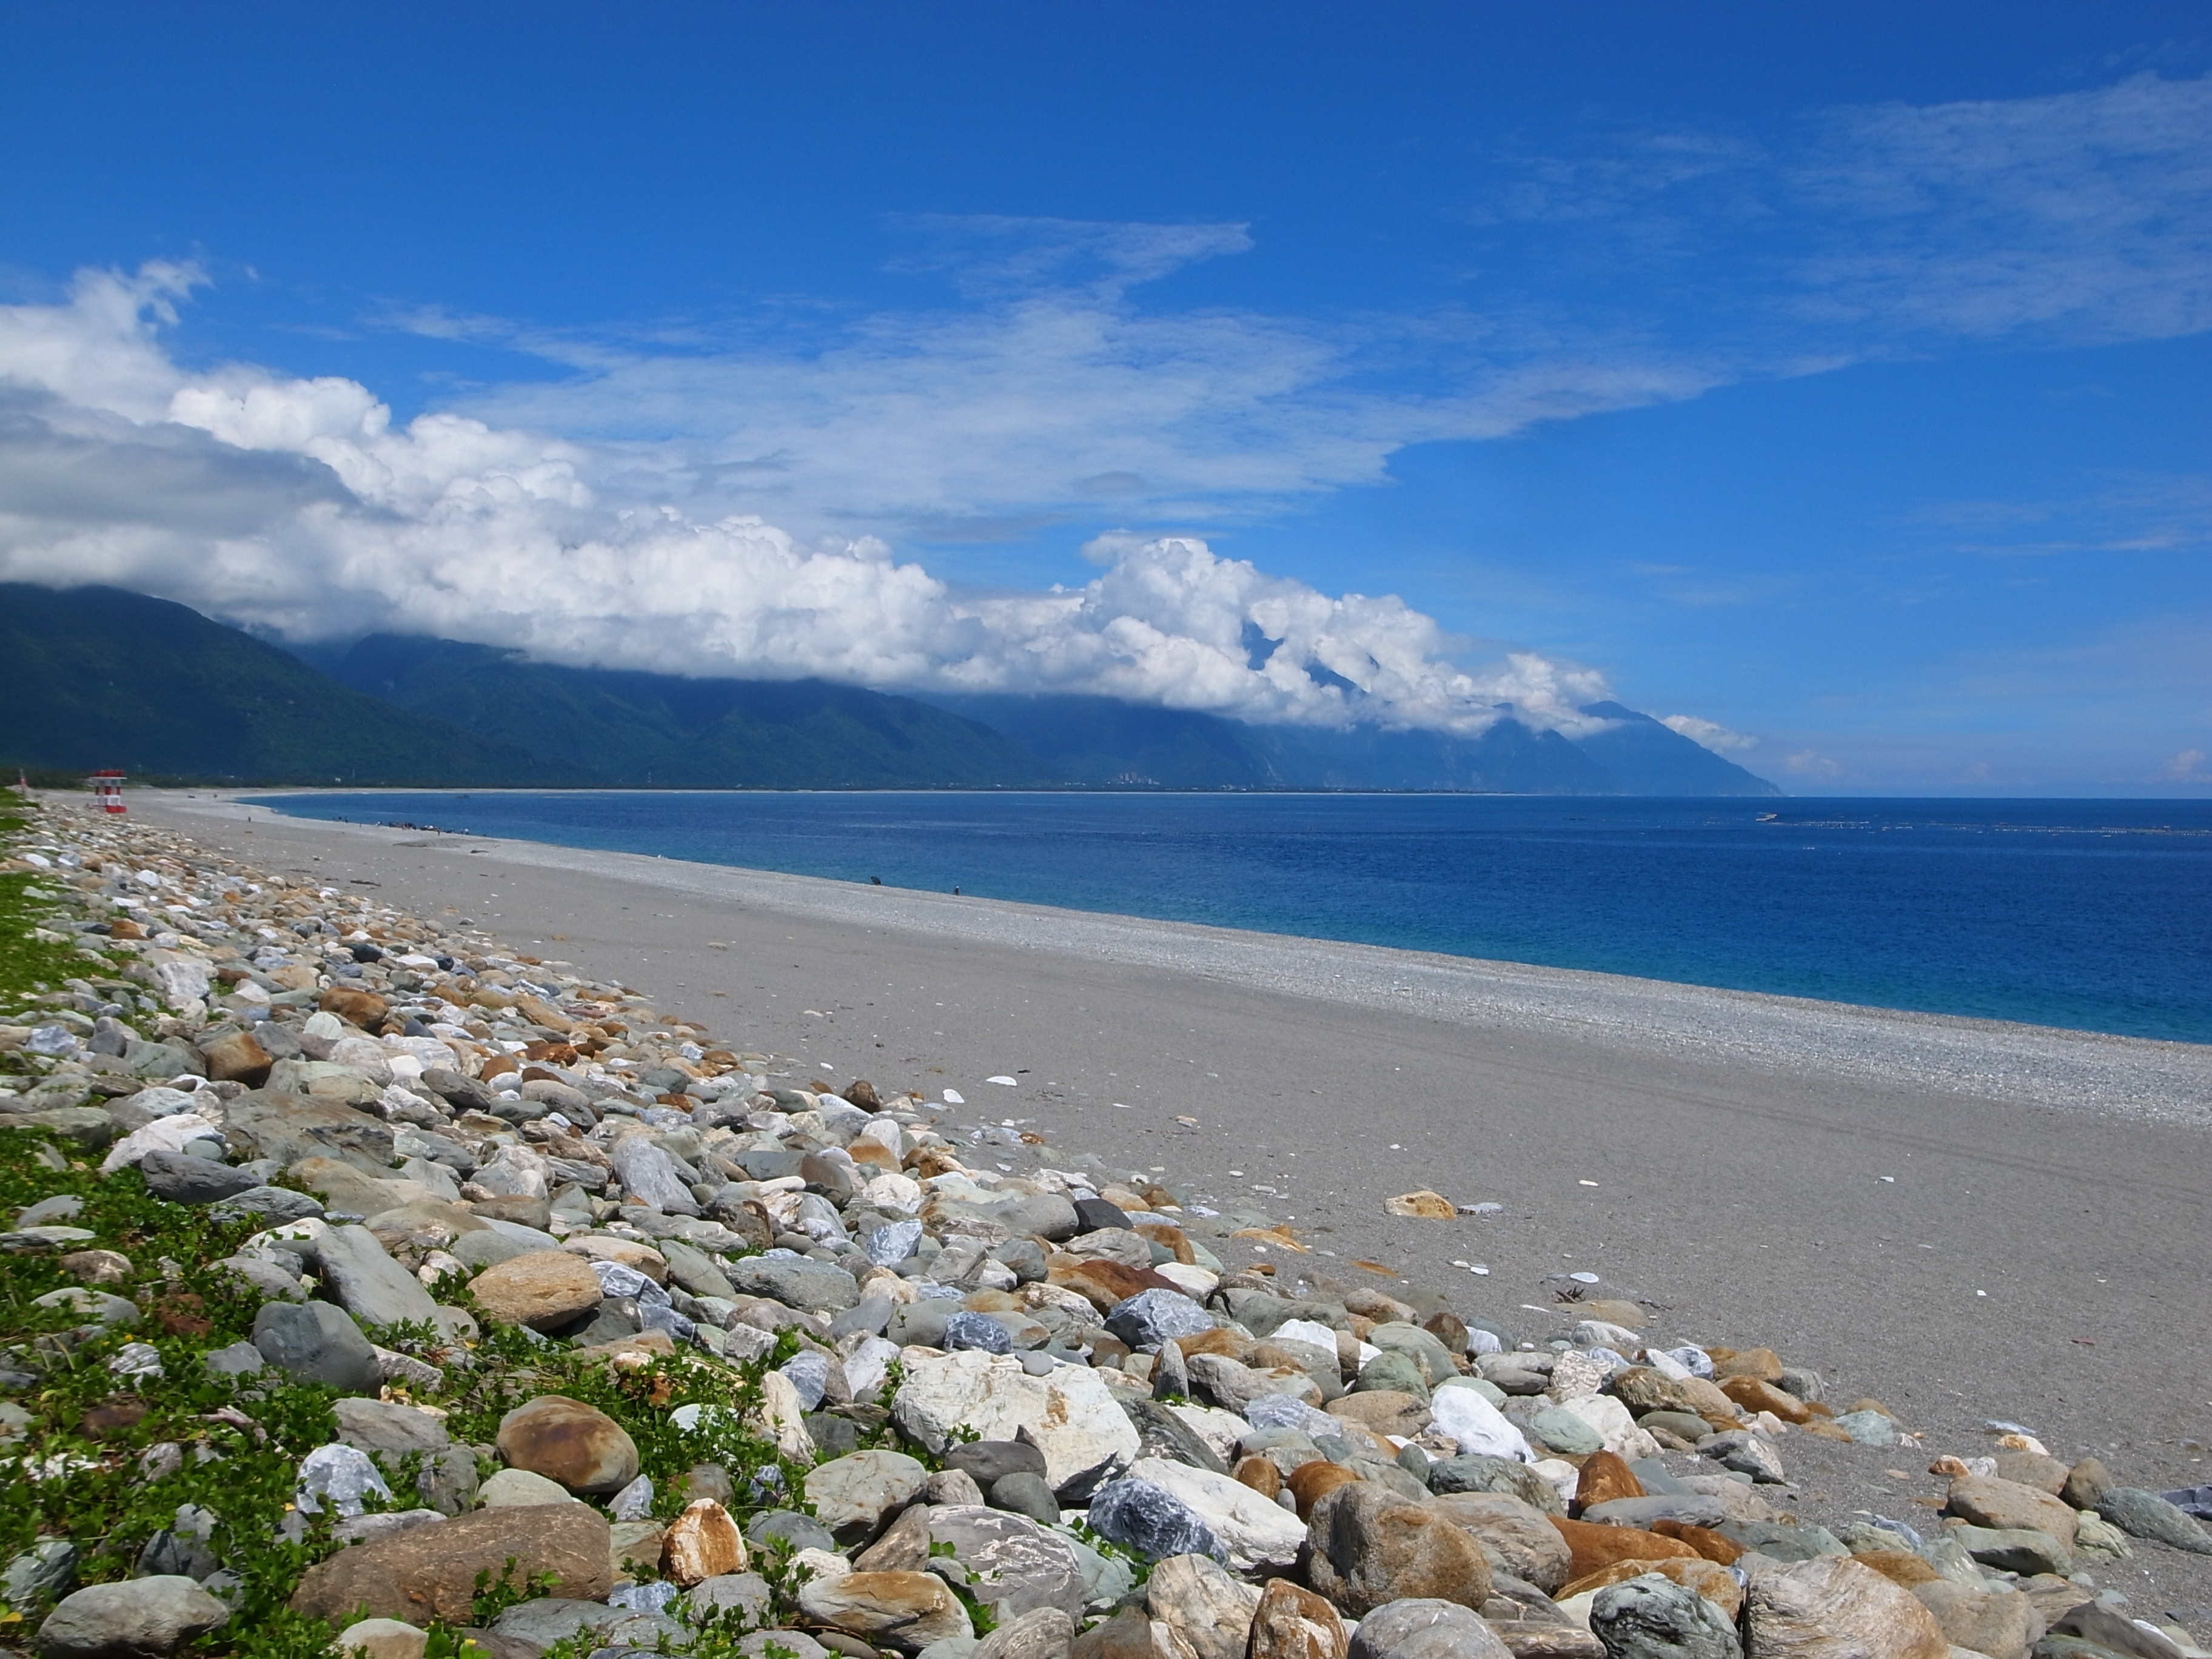
beach, sea, coast, sand, rock, ocean, horizon, cloud, shore, wave, vacation, cliff, cove, bay, terrain, material, body of water, cape, wind wave